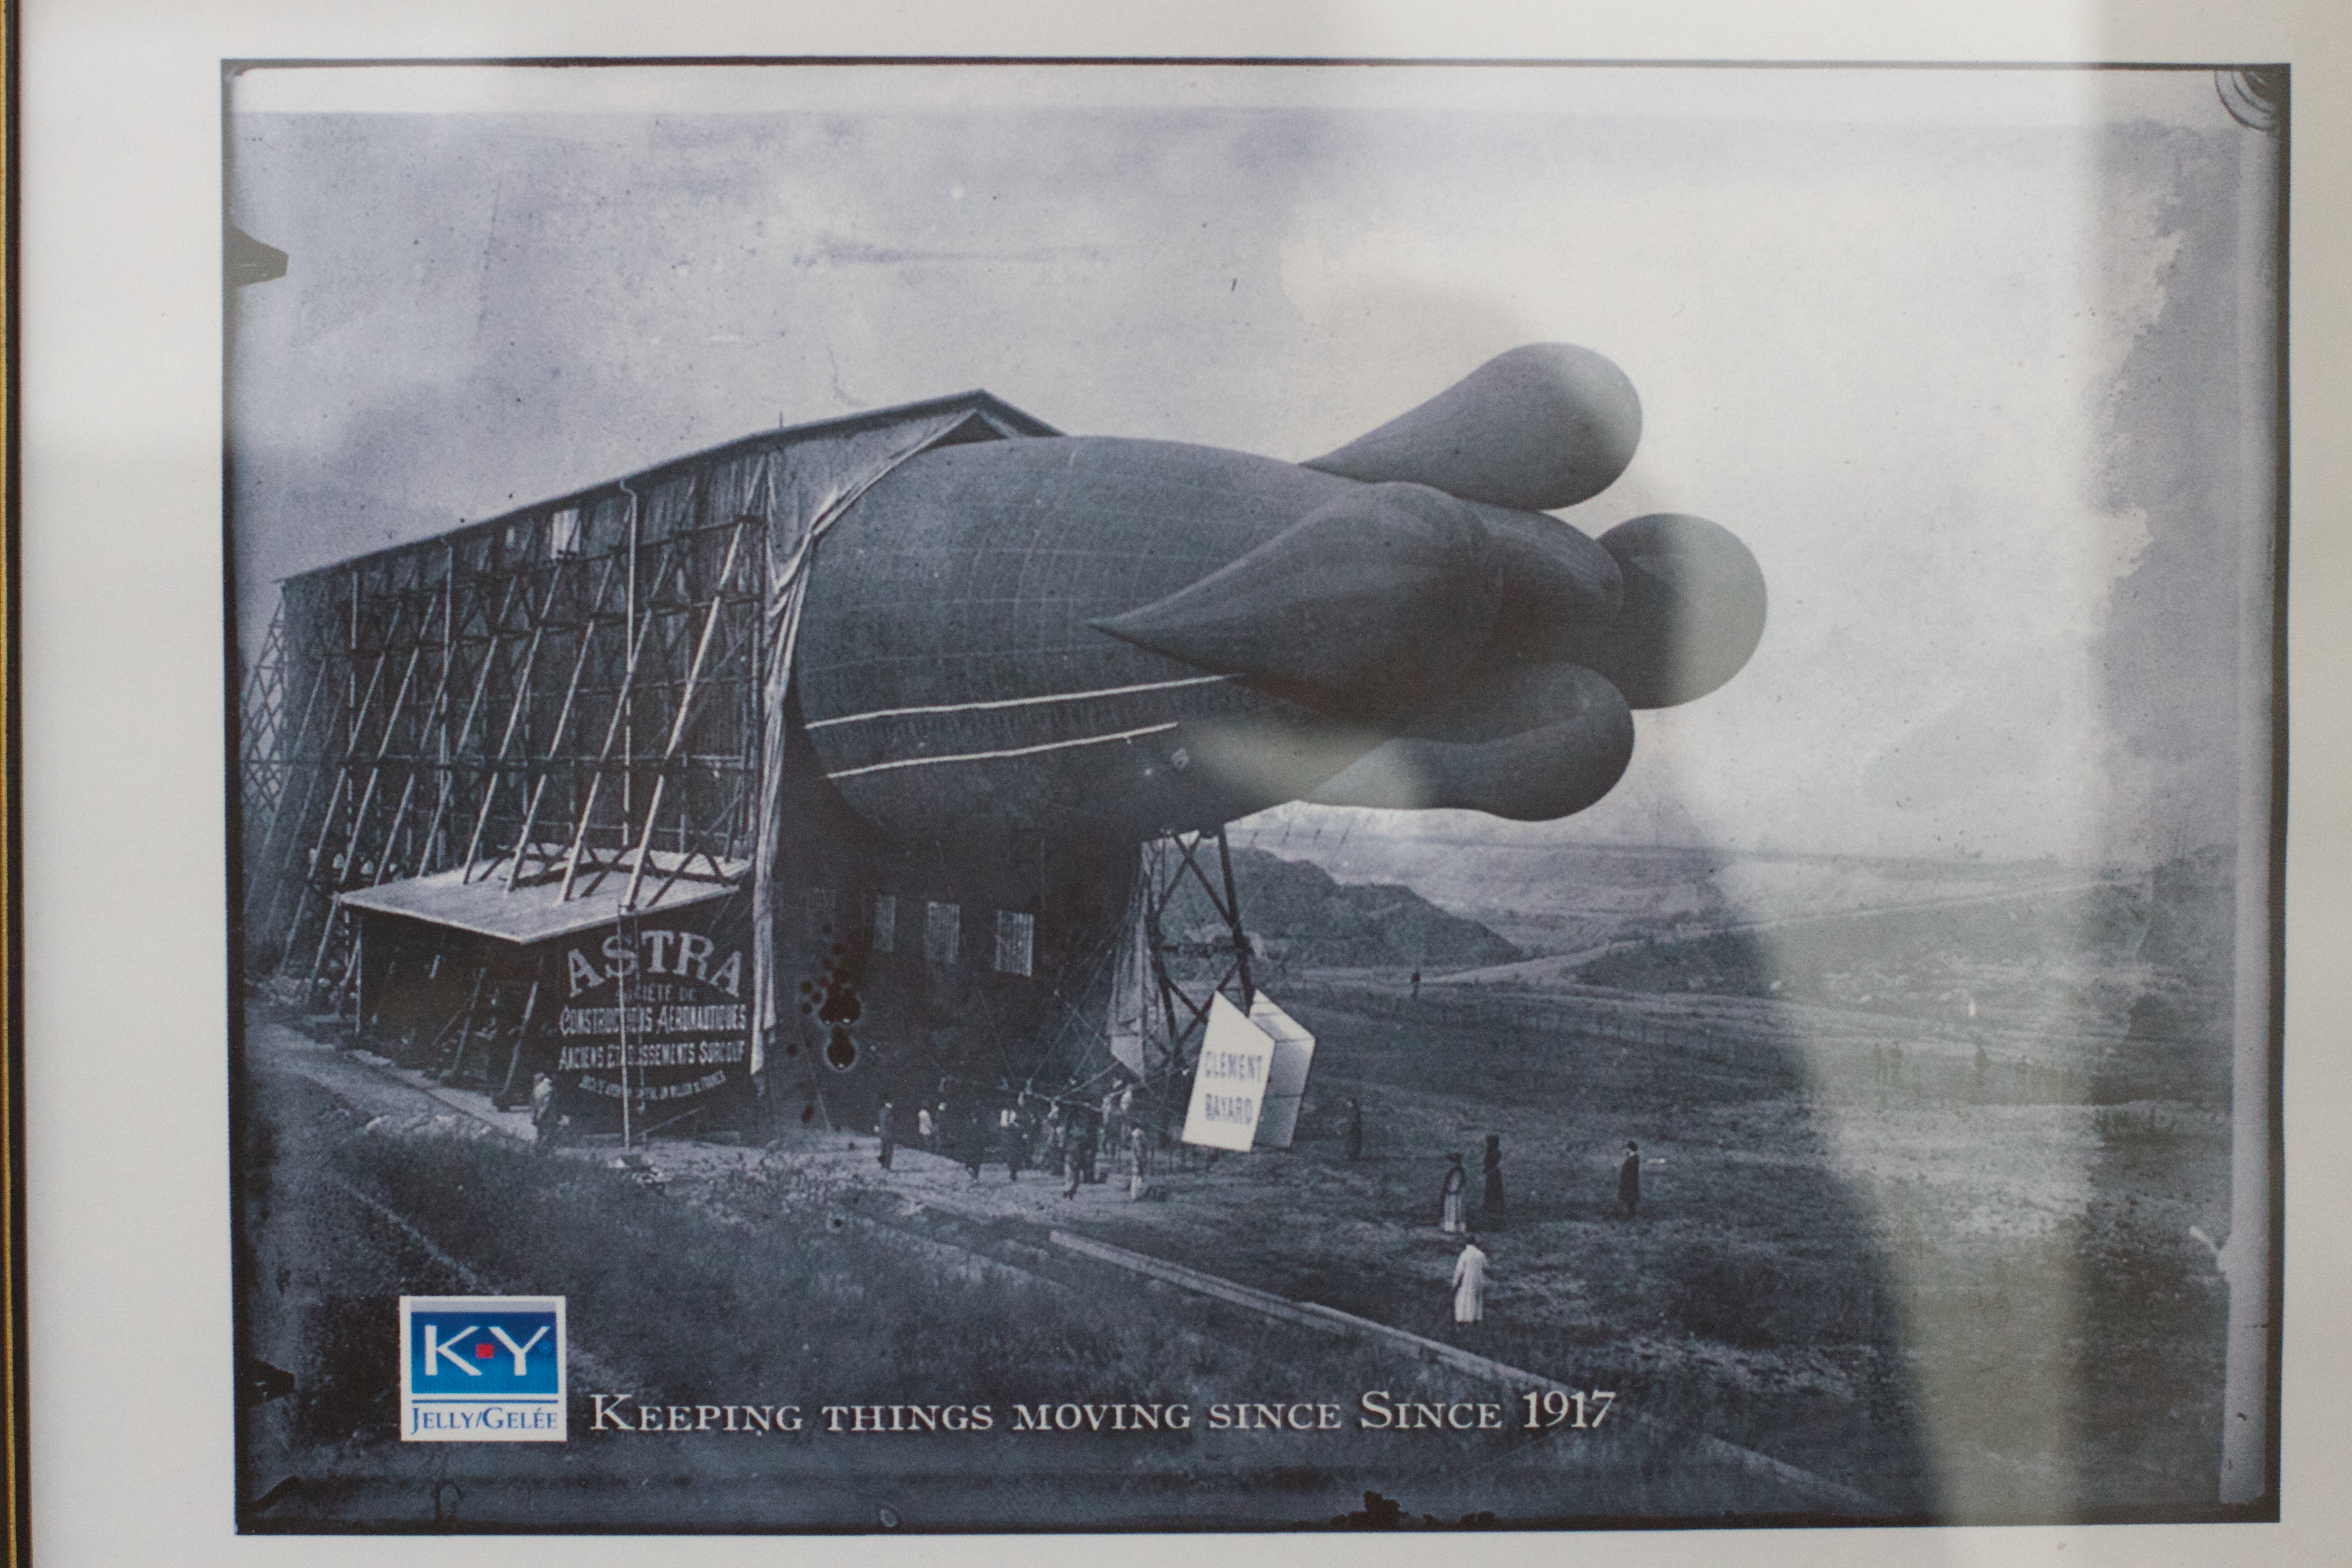
painting, art, sketch, drawing, poster, image, modern art